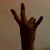
The image shows a hand gesture representing the number 7 in Indian Sign Language.